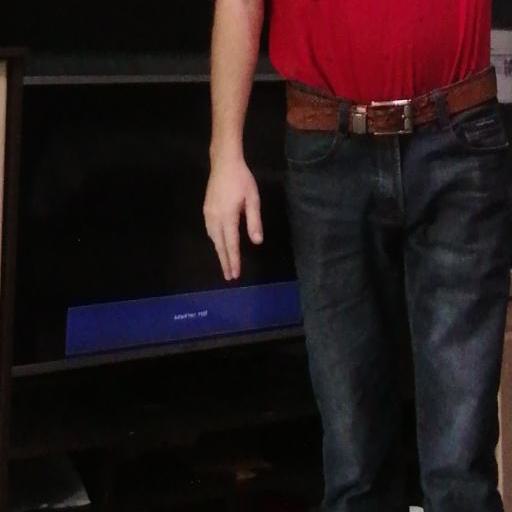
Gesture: no_gesture